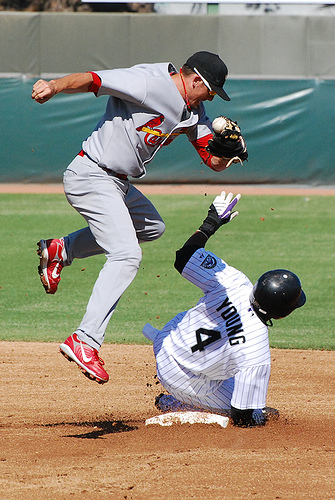
cầu thủ chạy gôn đang trượt ở trên sân để chạm bào gôn